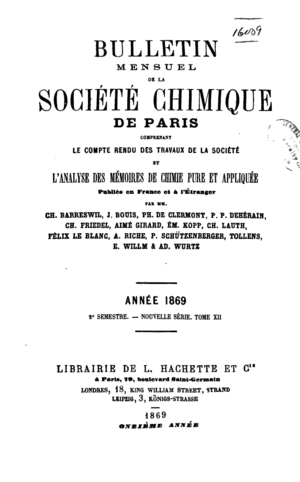
Page couverture du ""Bulletin mensuel de la société chimique de Paris"", 2e semestre, 1869"